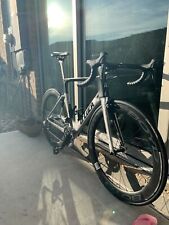
Vehicle type: Bikes